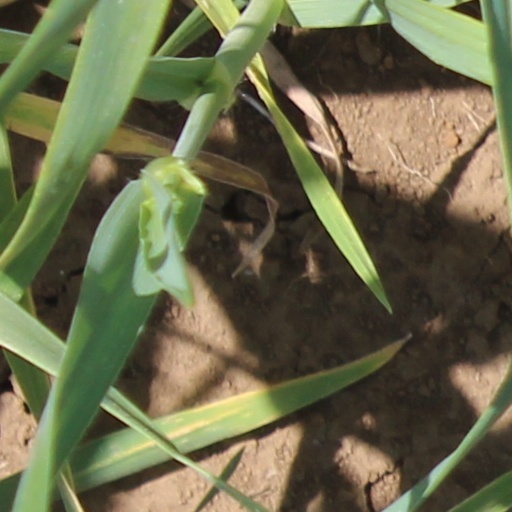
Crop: wheat